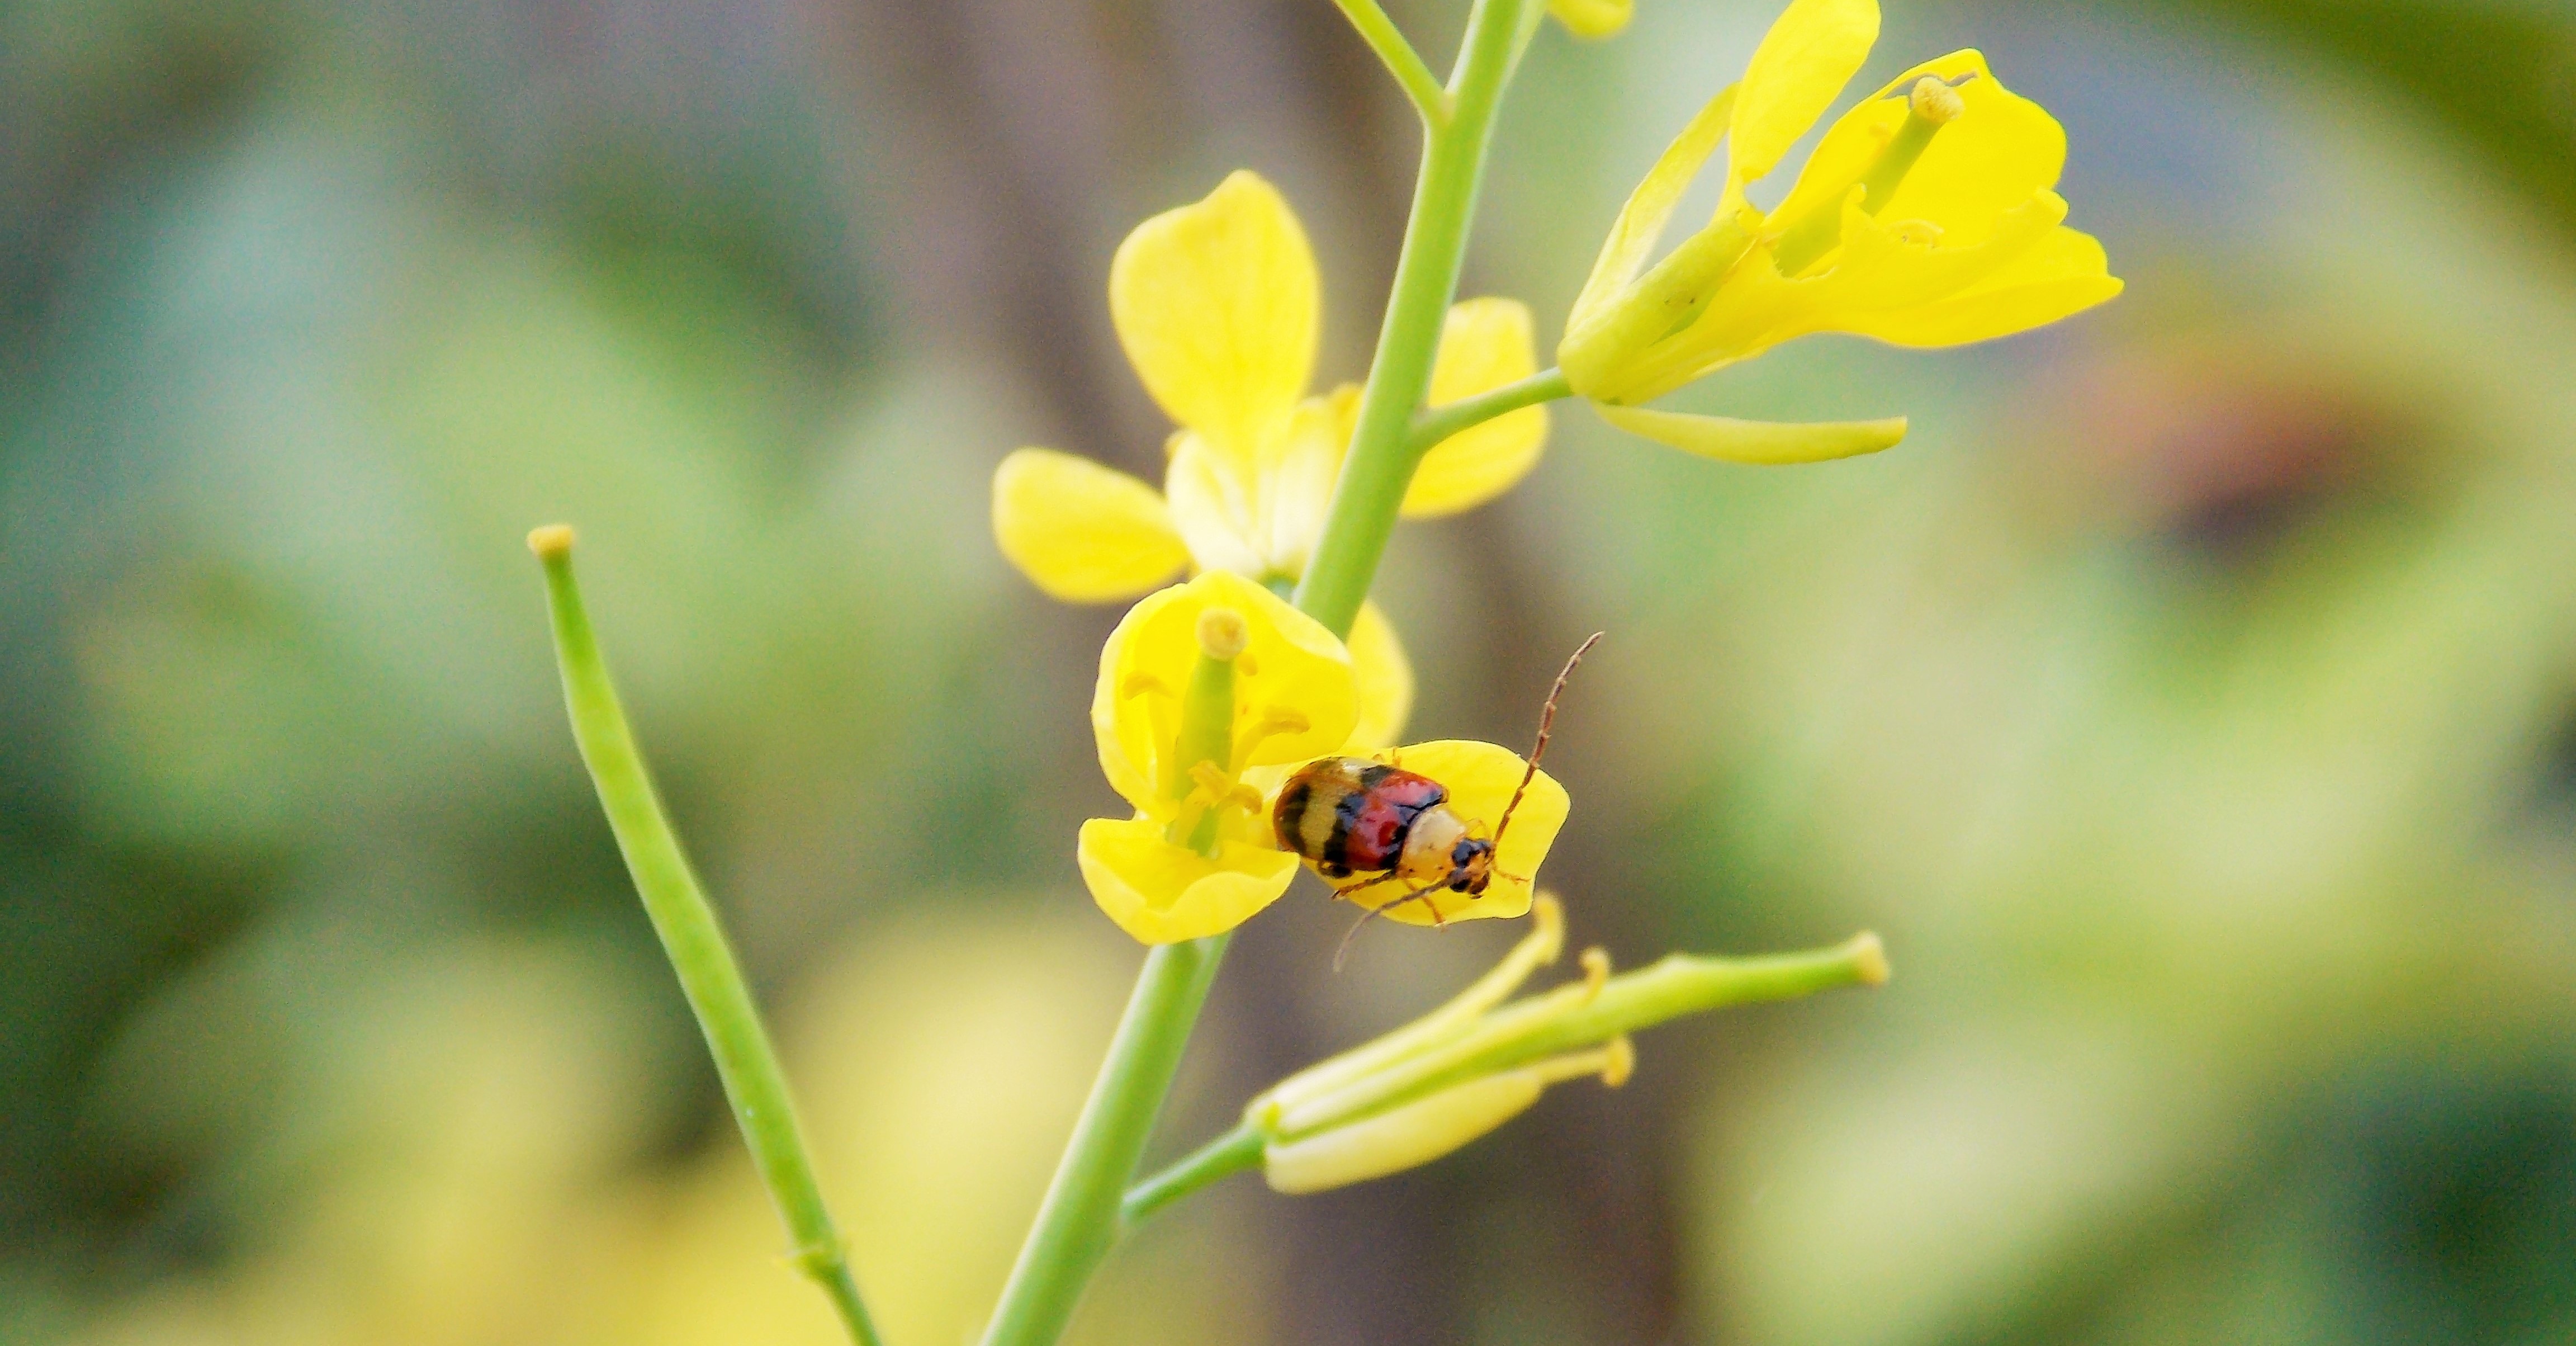
nature, blossom, plant, meadow, flower, green, produce, insect, botany, yellow, flora, wildflower, close up, nectar, macro photography, flowering plant, plant stem, land plant, dayflower family